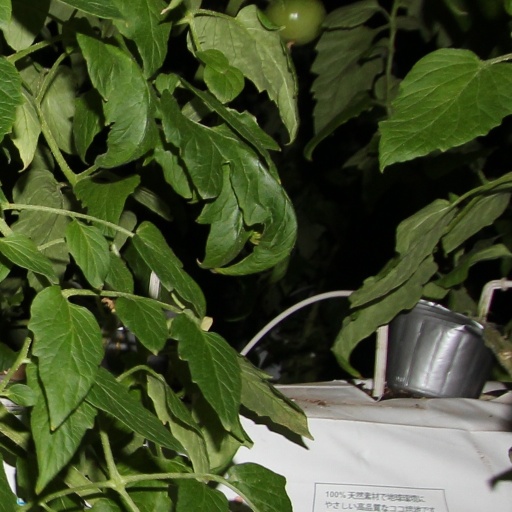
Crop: tomato